Antisemitism in the United Kingdom

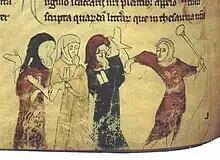
One of the earliest images of Jews being persecuted in Britain from the 13th century

Jews arrived in the Kingdom of England following the Norman Conquest in 1066. The earliest Jewish settlement was documented in about 1070. Jews living in England from around King Stephen's reign (reigned 1135–1154) experienced religious discrimination, while Jewish moneylending activity was strictly controlled and heavily taxed. It is thought that the blood libel which accused Jews of ritual murder originated in England in the 12th century: examples include Harold of Gloucester, Little Saint Hugh of Lincoln, Robert of Bury and William of Norwich. In 1181, the Assize of Arms forbade Jews from owning a hauberk or chain mail. The York Massacre of 1190, one of a series of massacres of Jews across England, resulted in an estimated 150 Jews taking their own lives or being immolated. The earliest recorded images of antisemitism are found in the Royal tax records from 1233.